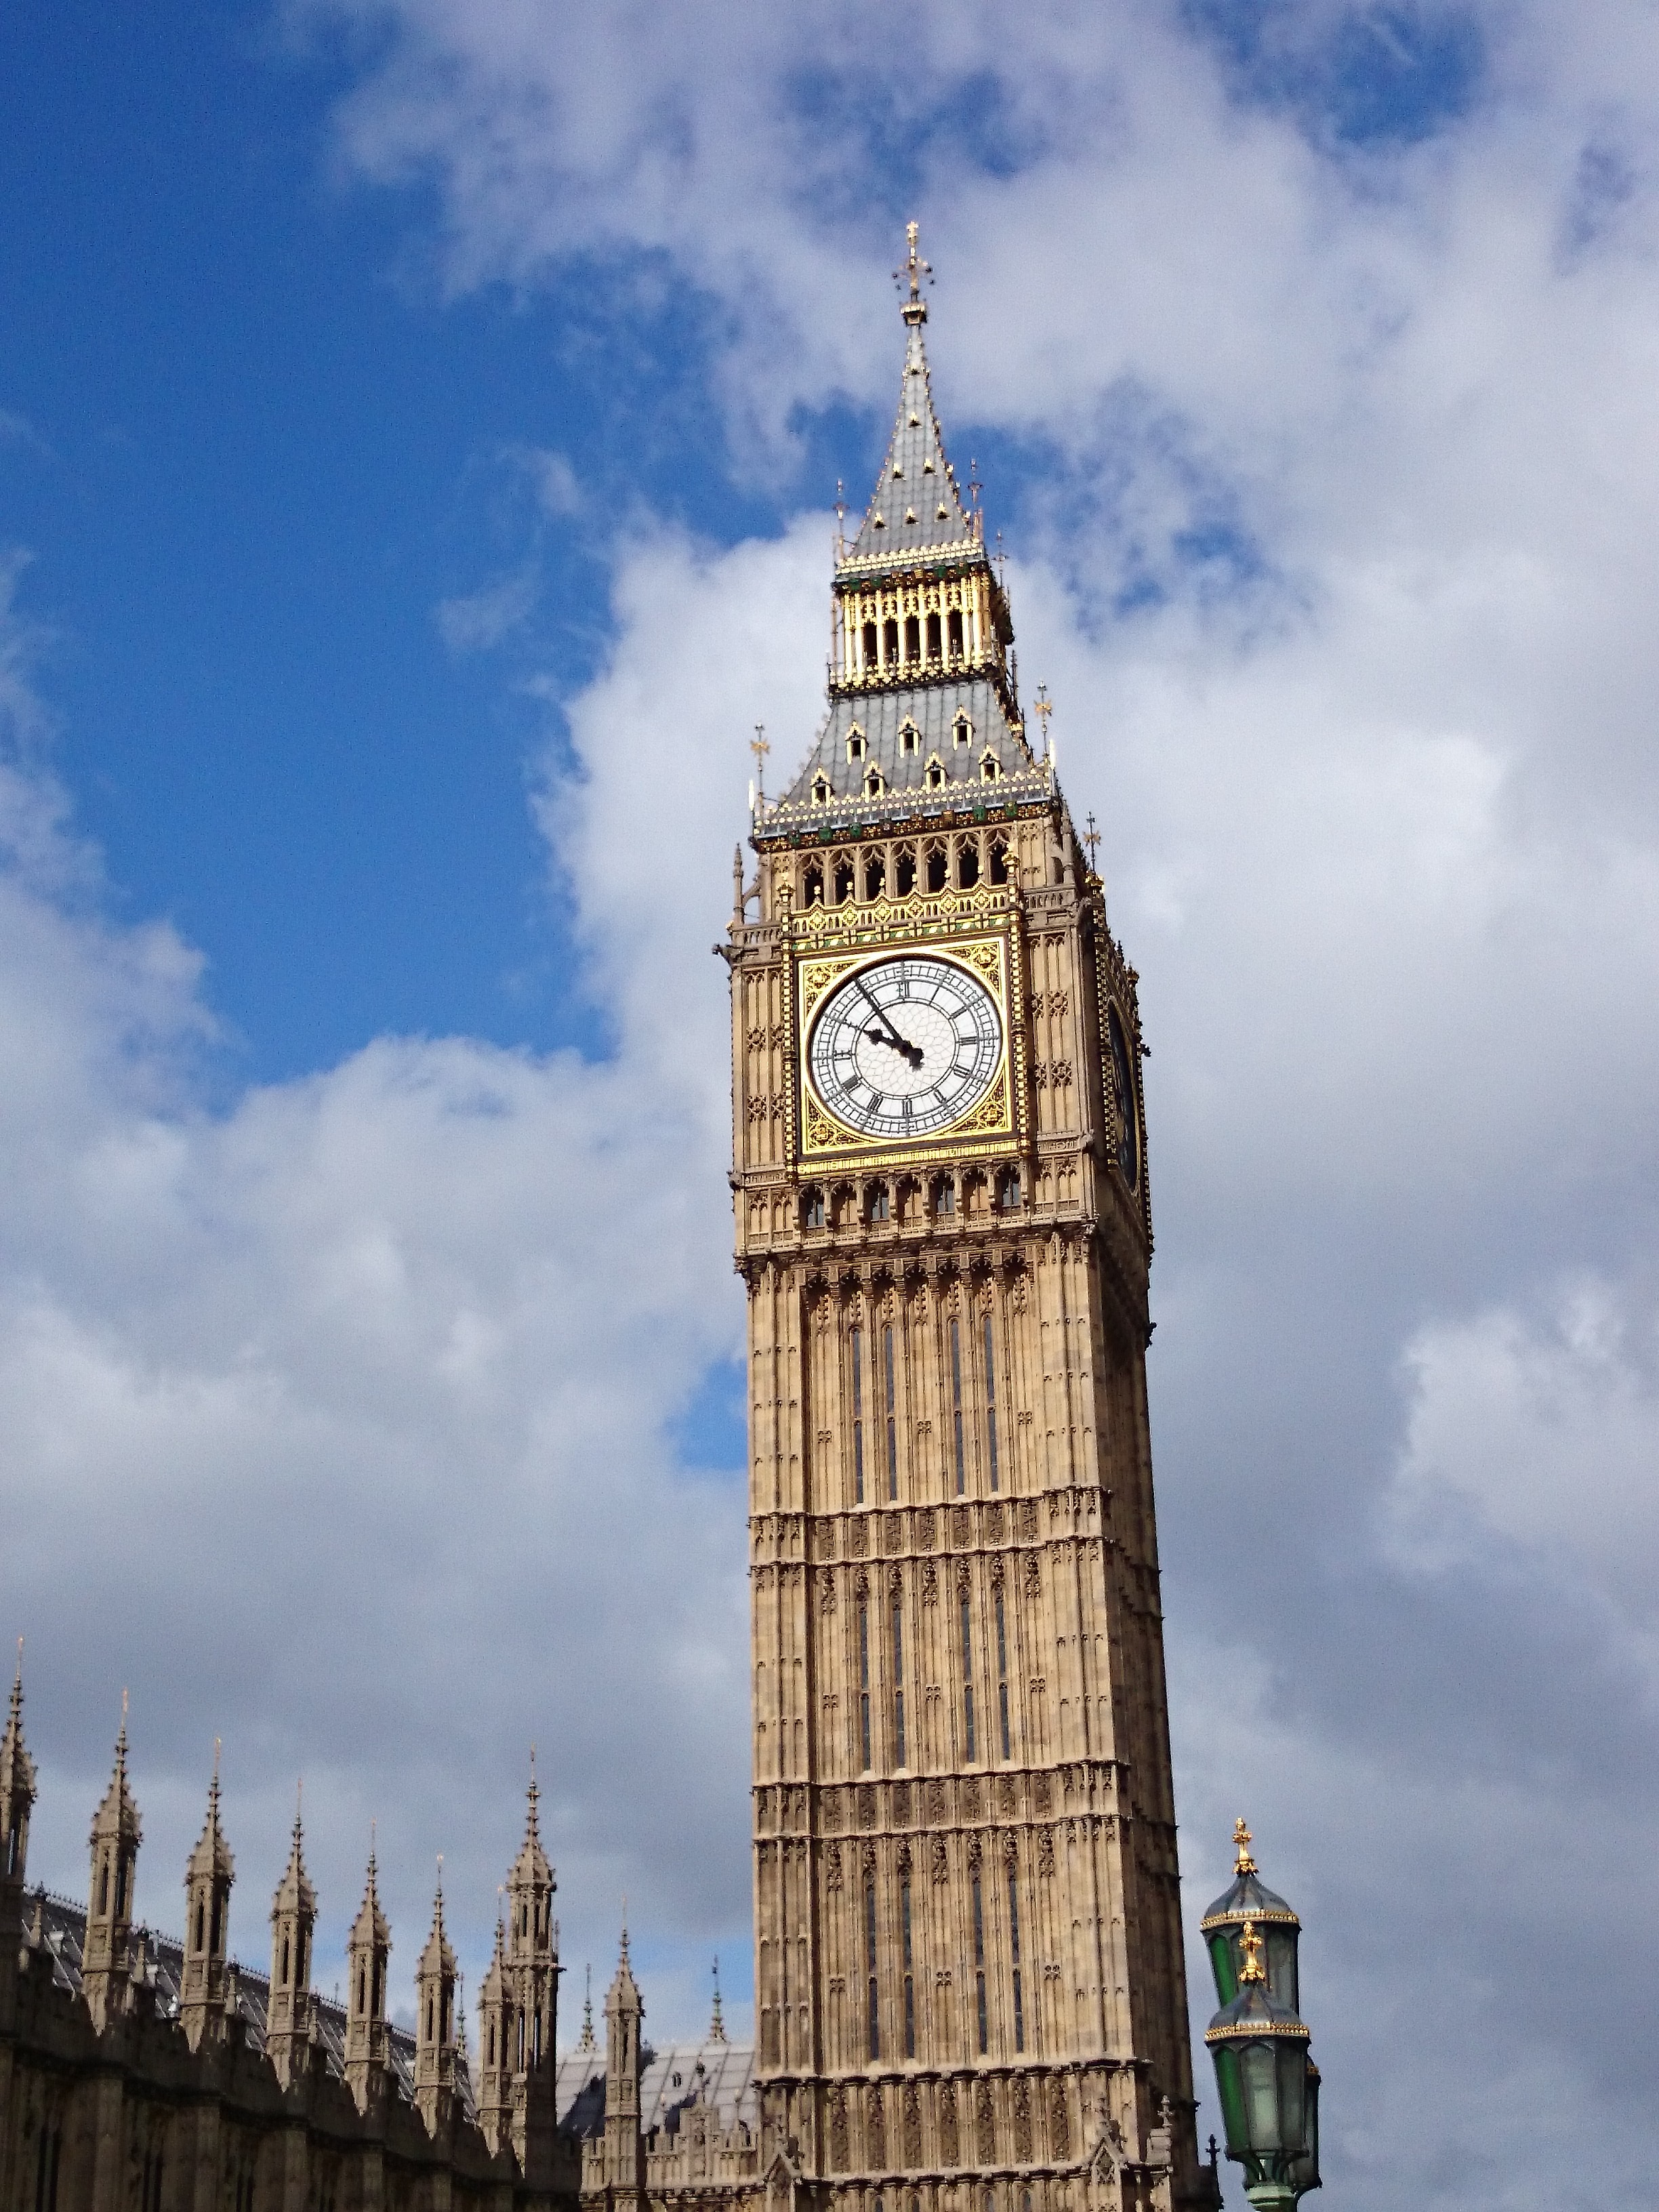
sky, tower, landmark, clock tower, bell tower, spire, steeple, london london, big clock, clock towers